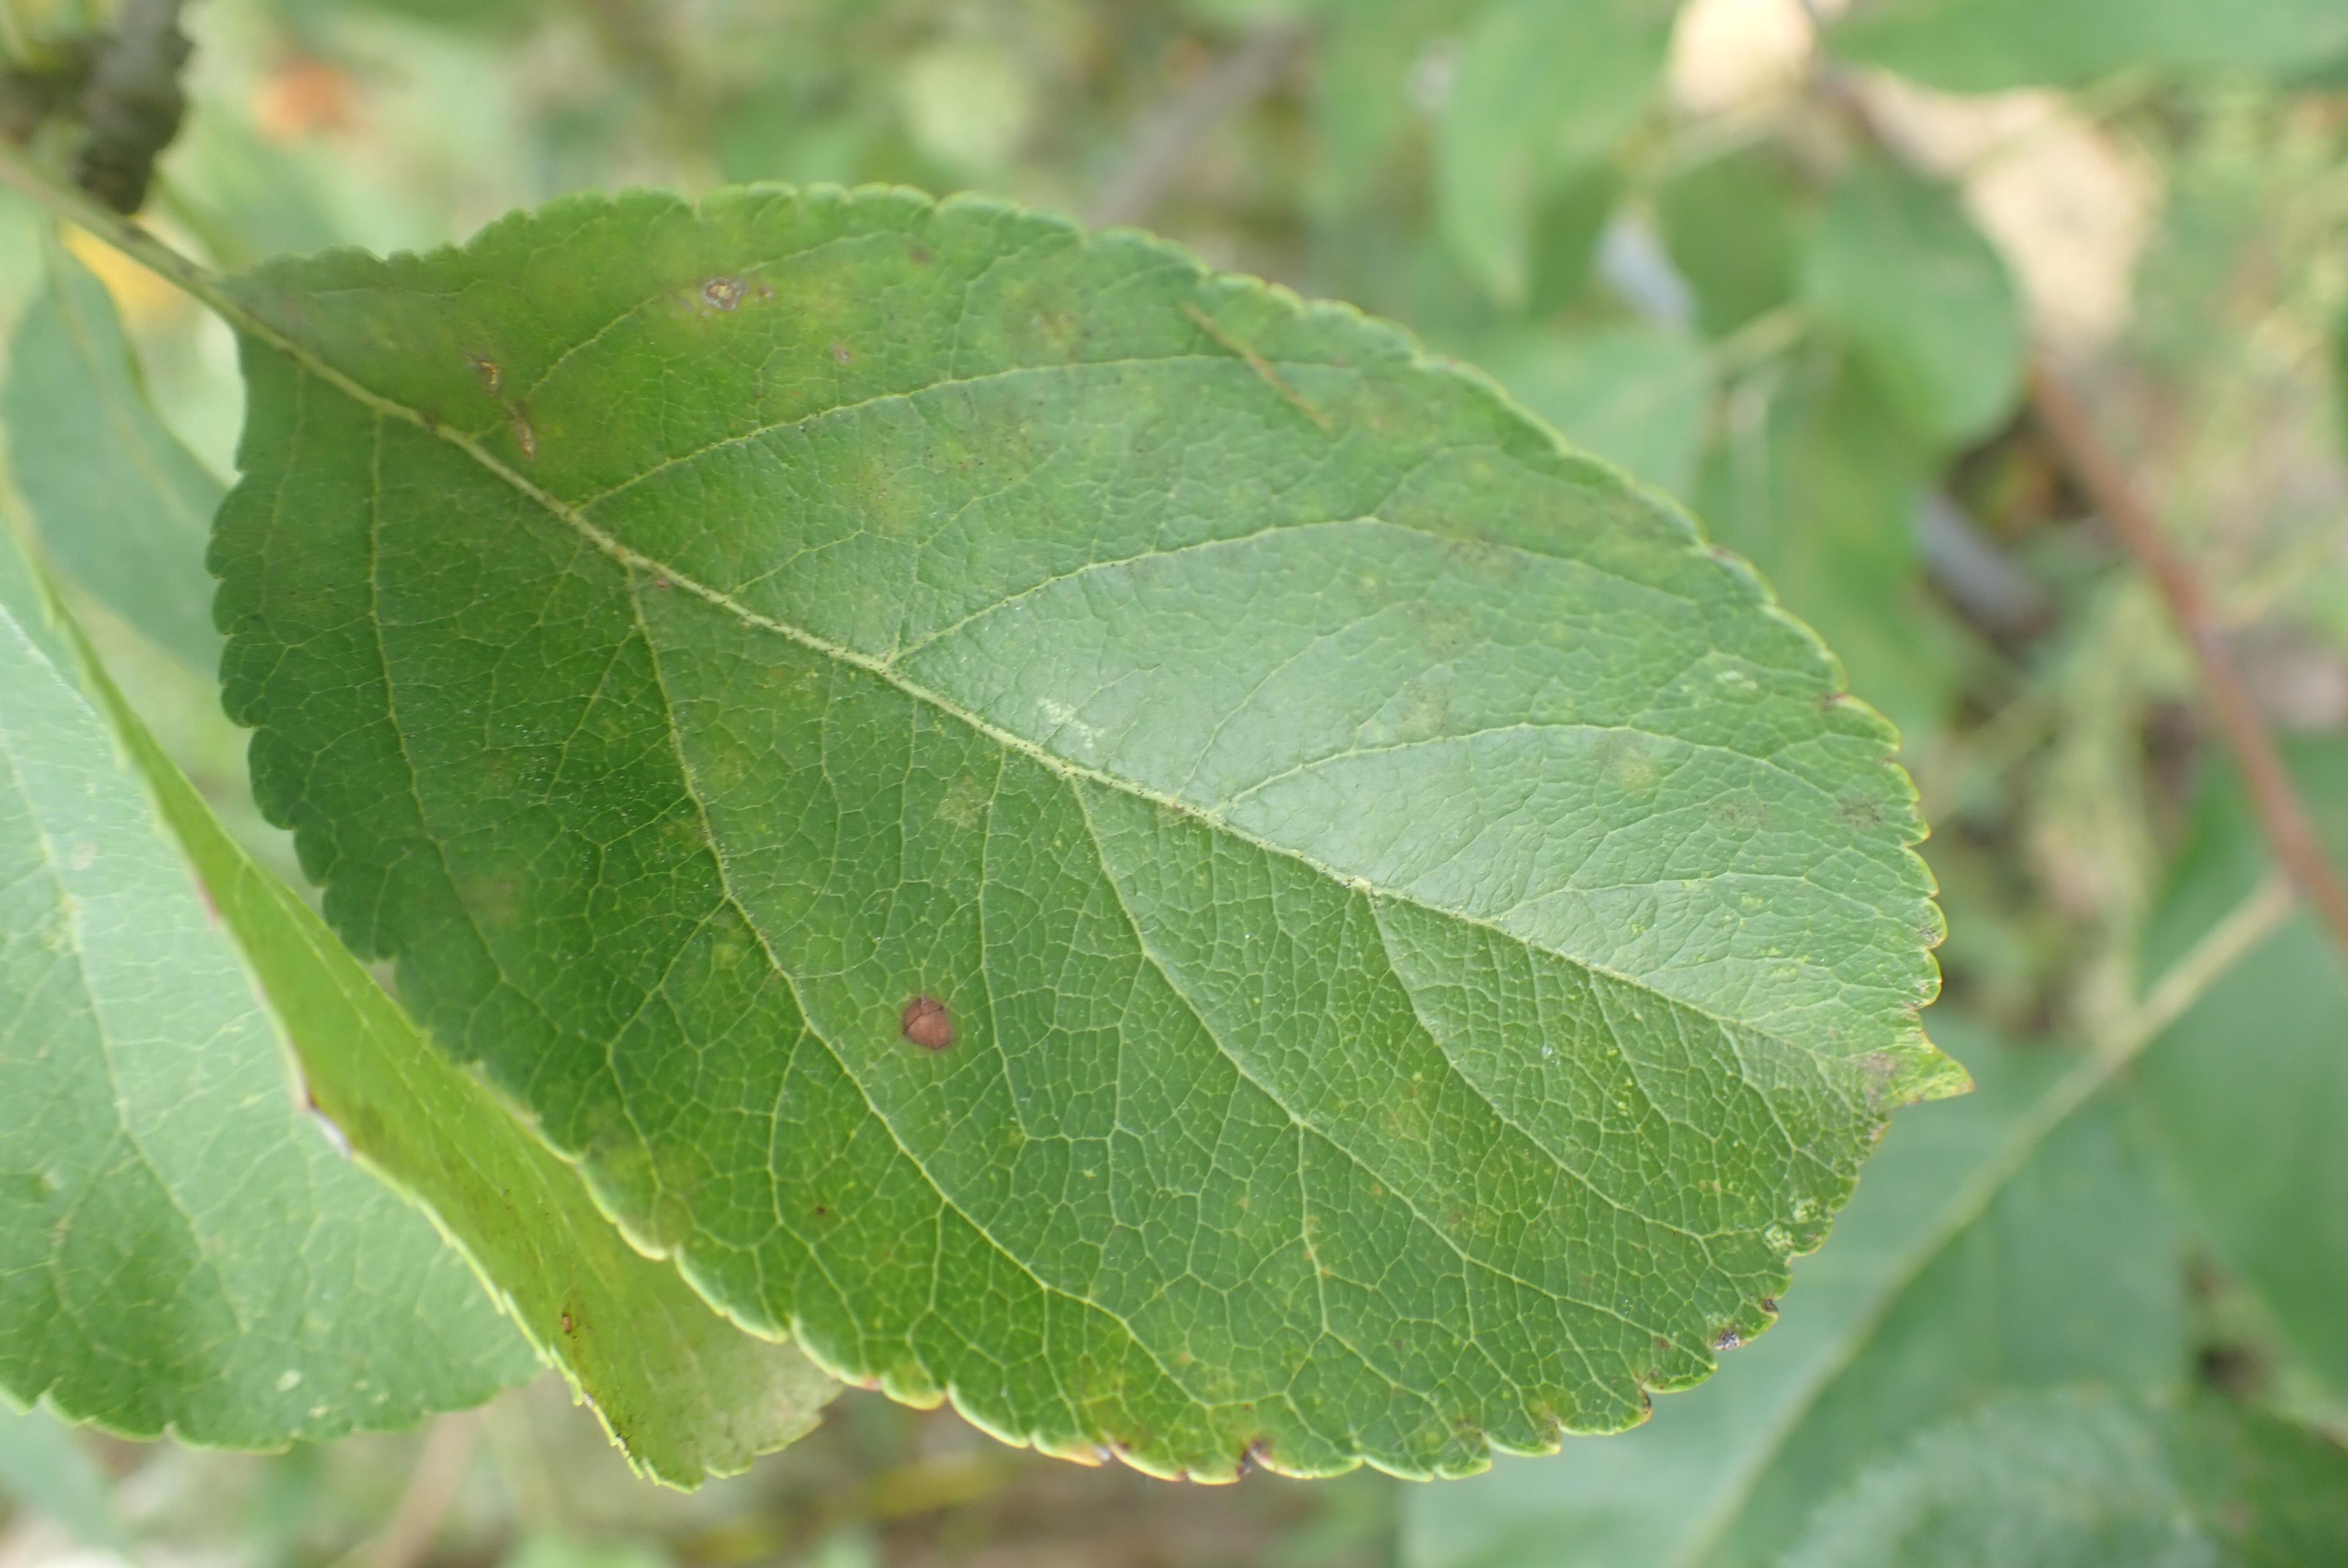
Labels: complex